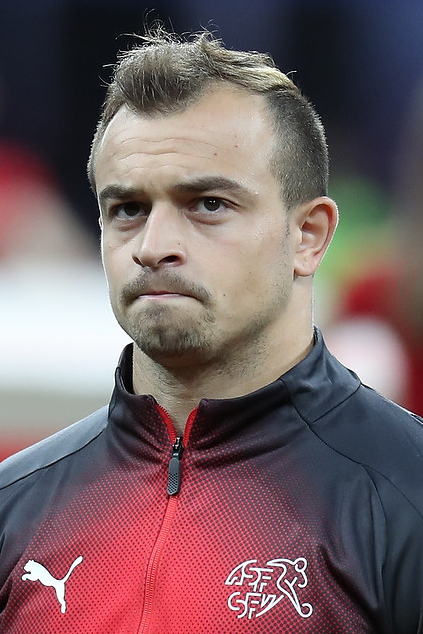
แจร์ดัน ชาชีรี

| name = แจร์ดัน ชาชีรี
| image = Xherdan Shaqiri 2018.jpg
| image_size = 200px
| caption = ชาชีรีขณะเล่นให้กับฟุตบอลทีมชาติสวิตเซอร์แลนด์|สวิตเซอร์แลนด์ในฟุตบอลโลก 2018
| fullname = แจร์ดัน ชาชีรี
| birth_place = กญีลาแน สหพันธ์สาธารณรัฐสังคมนิยมยูโกสลาเวีย|อดีตยูโกสลาเวีย
| position = กองกลาง#ปีก|ปีก
| currentclub = สโมสรฟุตบอลชิคาโกไฟร์|ชิคาโกไฟร์
| clubnumber = 10
| youthyears1 = 1999–2001 |youthclubs1 = เอ็สเฟา เอาคสท์
| youthyears2 = 2001–2009 |youthclubs2 = สโมสรฟุตบอลบาเซิล|บาเซิล
| years1 = 2007–2009 |clubs1 = สโมสรฟุตบอลบาเซิล|บาเซิล 2 |caps1 = 19 |goals1 = 8
| years2 = 2009–2012 |clubs2 = สโมสรฟุตบอลบาเซิล|บาเซิล |caps2 = 92 |goals2 = 18
| years3 = 2012–2015 |clubs3 = สโมสรฟุตบอลไบเอิร์นมิวนิก|ไบเอิร์นมิวนิก |caps3 = 52 |goals3 = 11
| years4 = 2015 |clubs4 = สโมสรฟุตบอลอินแตร์นาซีโอนาเลมีลาโน|อินแตร์นาซีโอนาเล |caps4 = 15 |goals4 = 1
| years5 = 2015–2018 |clubs5 = สโมสรฟุตบอลสโตกซิตี|สโตกซิตี |caps5 = 84 |goals5 = 15
| years6 = 2018–2021 |clubs6 = สโมสรฟุตบอลลิเวอร์พูล|ลิเวอร์พูล | caps6 = 45| goals6 = 7
| years7 = 2021–2022 | clubs7 = ออแล็งปิกลียอแน | caps7 = 11 | goals7 = 2
|years8=2022–|caps8=29|goals8=7|clubs8=สโมสรฟุตบอลชิคาโกไฟร์|ชิคาโกไฟร์
| nationalyears1 = 2007–2008 |nationalteam1 = ฟุตบอลทีมชาติสวิตเซอร์แลนดรุ่นอายุไม่เกิน 17 ปี|สวิตเซอร์แลนด์ อายุไม่เกิน 17 ปี |nationalcaps1 = 10 |nationalgoals1 = 0
| nationalyears2 = 2008–2009 |nationalteam2 = ฟุตบอลทีมชาติสวิตเซอร์แลนด์รุ่นอายุไม่เกิน 18 ปี|สวิตเซอร์แลนด์ อายุไม่เกิน 18 ปี |nationalcaps2 = 5 |nationalgoals2 = 0
| nationalyears3 = 2009 |nationalteam3 = ฟุตบอลทีมชาติสวิตเซอร์แลนด์รุ่นอายุไม่เกิน 19 ปี|สวิตเซอร์แลนด์ อายุไม่เกิน 19 ปี |nationalcaps3 = 5 |nationalgoals3 = 3
| nationalyears4 = 2009–2011 |nationalteam4 = ฟุตบอลทีมชาติสวิตเซอร์แลนด์รุ่นอายุไม่เกิน 21 ปี|สวิตเซอร์แลนด์ อายุไม่เกิน 21 ปี |nationalcaps4 = 7 |nationalgoals4 = 1
| nationalyears5 = 2010– |nationalteam5 = ฟุตบอลทีมชาติสวิตเซอร์แลนด์|สวิตเซอร์แลนด์ | nationalcaps5 = 108
| nationalgoals5 = 26
แจร์ดัน ชาชีรี (; เกิดเมื่อวันที่ 10 ตุลาคม ค.ศ. 1991) เป็นนักฟุตบอลชาวสวิสเชื้อสายแอลเบเนีย ปัจจุบันเล่นในตำแหน่งกองกลาง#ปีก|ปีกให้แก่ชิคาโกไฟร์ในเอ็มแอลเอส​ และฟุตบอลทีมชาติสวิตเซอร์แลนด์|ทีมชาติสวิตเซอร์แลนด์
ชาชีรีเคยเล่นให้กับไบเอิร์นมิวนิกในบุนเดิสลีกา และอินเตอร์มิลานในเซเรียอามาก่อน ตั้งแต่ที่ได้ขึ้นมาอยู่ในสโมสรชุดใหญ่ของบาเซิล ชาชีรีมีทั้งความเร็วและการเล่นบอลที่ดี โดยชาชีรีนั้นถนัดเท้าซ้าย จนได้รับฉายาว่า "ลิโอเนล เมสซิ|เมสซิแห่งเทือกเขาแอลป์" และ "คนแคระมหัศจรรย์"
ในพรีเมียร์ลีก ฤดูกาล 2015–16|ฤดูกาล 2015–16 หลังเปิดฤดูกาลมาได้เพียงนัดเดียว ชาชีรีได้ย้ายมายังสโตกซิตีในพรีเมียร์ลีกด้วยค่าตัว 12 ล้านปอนด์ (ประมาณ 600 ล้านบาท) นับเป็นผู้เล่นรายที่ 5 ที่ย้ายเข้าสโมสรในฤดูกาลนี้ (หลังจากที่ก่อนหน้านั้นชาชีรีได้เดินทางมายังบริแทนเนียสเตเดียมเพื่อชมการแข่งขันพรีเมียร์ลีกนัดแรกระหว่างสโตกซิตีกับสโมสรฟุตบอลลิเวอร์พูล|ลิเวอร์พูล ซึ่งสโตกซิตีแพ้ไป 0–1 ประตู) ถือเป็นผู้เล่นที่มีค่าตัวแพงที่สุดในประวัติศาสตร์สโมสร
ชาชิรีเกิดที่เมืองกญีลาแน ยูโกสลาเวีย ครอบครัวของเขาเป็นมุสลิมชาวแอลเบเนีย-คอซอวอ โดยเขาและครอบครัวอพยพมายังสวิตเซอร์แลนด์ในปี 1992 Rico, Simon (22 December 2012). "Football : Xherdan Shaqiri, le meilleur ambassadeur suisse du Kosovo". "Le Courrier des Balkans" (in French). Archived from the original on 20 July 2013.
พ่อของเขาทำงานเป็นคนล้างจานในร้านอาหาร ส่วนแม่ของเขาทำงานเป็นพนักงานทำความสะอาด ในวัยเด็กชาชิรีฝันอยากเป็นนักฟุตบอลอาชีพ โดยมีโรนัลโด อดีตนักเตะทีมชาติบราซิลเป็นไอดอล"Xherdan Shaqiri's incredible life story in his own words: from Kosovo to World Cup star". "Stoke Sentinel".
== สโมสรอาชีพ ==
=== บาเซิล ===
=== ไบเอิร์นมิวนิก ===
=== อินเตอร์มิลาน ===
=== สโตกซิตี ===
=== ลิเวอร์พูล ===
ในวันที่ 13 กรกฎาคม ค.ศ. 2018 ชาชีรีได้ตกลงย้ายจากสโตกซิตีไปร่วมทีมลิเวอร์พูล ด้วยค่าตัว 13.5 ล้านปอนด์ เขาได้รับมอบหมายให้สวมเสื้อหมายเลข 23 แทนแอมแร จัน ที่ย้ายไปอยู่สโมสรฟุตบอลยูเวนตุส|ยูเวนตุส ต่อมา ในวันที่ 29 กรกฎาคม ค.ศ. 2018 อินเตอร์เนชันแนลแชมเปียนส์คัพ ฤดูกาล 2018 ชาชีรีประเดิมสนามให้ลิเวอร์พูลในช่วงปรีซีซั่น และทำประตูด้วยจักรยานอากาศ ในนัดที่ ลิเวอร์พูล เอาชนะ สโมสรฟุตบอลแมนเชสเตอร์ยูไนเต็ด|แมนเชสเตอร์ยูไนเต็ด ที่สนามมิชิแกน 4-1 Match Report: ลิเวอร์พูลปิดทัวร์อเมริกาด้วยชัยชนะเหนือแมนฯ ยูไนเต็ด ต่อมา ในวันที่ 12 สิงหาคม ค.ศ. 2018 ชาชีรีลงเล่นให้กับ ลิเวอร์พูล เป็นนัดแรกในนัดที่ ลิเวอร์พูล เปิดสนามแอนฟีลด์เอาชนะ สโมสรฟุตบอลเวสต์แฮมยูไนเต็ด|เวสต์แฮมยูไนเต็ด 4-0 Match Report: หงส์แดงถล่มขุนค้อน 4-0 คว้าสามแต้มแรกของฤดูกาล 2018-19 ต่อมา ในวันที่ 22 กันยายน ค.ศ. 2018 ชาชีรีลงสนามเป็นตัวจริงนัดแรกในพรีเมียร์ลีก ในนัดที่ ลิเวอร์พูล เปิดสนามแอนฟีลด์เอาชนะ เซาแทมป์ตัน 3-0 Match Report: ลิเวอร์พูลชนะ 6 นัดรวดในพรีเมียร์ลีก หลังถล่มเซาท์แฮมป์ตันที่แอนฟิลด์
ในวันที่ 27 ตุลาคม ค.ศ. 2018 ชาชีรีทำประตูแรกในสีเสื้อของลิเวอร์พูล ในพรีเมียร์ลีก ฤดูกาล 2018–19 นัดที่ ลิเวอร์พูล เปิดสนามแอนฟีลด์เอาชนะ สโมสรฟุตบอลคาร์ดิฟฟ์ซิตี|คาร์ดิฟฟ์ซิตี 4-1 Match Report: ลิเวอร์พูลเปิดแอนฟิลด์ถล่มคาร์ดิฟฟ์ 4-1 ต่อมา ในวันที่ 11 พฤศจิกายน ค.ศ. 2018 ชาชีรีทำประตูที่ 2 ในพรีเมียร์ลีก ในนัดที่ ลิเวอร์พูล เปิดสนามแอนฟีลด์เอาชนะ สโมสรฟุตบอลฟูลัม|ฟูลัม 2-0 Match Report: ลิเวอร์พูลเปิดแอนฟิลด์ต้อนฟูแล่ม 2-0 (วิดีโอ) ต่อมา ในวันที่ 5 ธันวาคม ค.ศ. 2018 ชาชีรีทำประตูที่ 3 ในพรีเมียร์ลีก ในนัดที่ ลิเวอร์พูล เอาชนะ สโมสรฟุตบอลเบิร์นลีย์|เบิร์นลีย์ ที่เทิร์ฟมัวร์ 3-1 Match Report: ลิเวอร์พูลสู้กลับมาชนะเบิร์นลีย์ที่เทิร์ฟ มัวร์ ต่อมา ในวันที่ 16 ธันวาคม ค.ศ. 2018 ชาชีรีลงสนามเป็นตัวสำรองแทน นาบี เกอีตา และยิง 2 ประตู ในนัดที่ ลิเวอร์พูล เปิดสนามแอนฟีลด์เอาชนะคู่ปรับตลอดกาล แมนเชสเตอร์ยูไนเต็ด 3-1 Match Report: ชากิรีซัดสองประตูให้ลิเวอร์พูลชนะแมนฯ ยูไนเต็ด 3-1 ต่อมา ในวันที่ 26 ธันวาคม ค.ศ. 2018 ชาชีรีทำประตูที่ 6 ในพรีเมียร์ลีก ในนัดที่ ลิเวอร์พูล เปิดสนามแอนฟีลด์เอาชนะ สโมสรฟุตบอลนิวคาสเซิลยูไนเต็ด|นิวคาสเซิลยูไนเต็ด 4-0 Match Report: ลิเวอร์พูลถล่มนิวคาสเซิล 4-0 ในวันบ็อกซิงเดย์
ในวันที่ 1 มิถุนายน ค.ศ. 2019 ยูฟ่าแชมเปียนส์ลีก นัดชิงชนะเลิศ 2019 ลิเวอร์พูล เจอกับ ทอตนัมฮอตสเปอร์ ที่เอสตาดิโอเมโตรโปลิตาโน (มาดริด)|วันดาเมโตรโปลิตาโน ในมาดริด, ประเทศสเปน สุดท้าย ลิเวอร์พูล เอาชนะ ทอตนัมฮอตสเปอร์ 2-0 ช่วยให้ ลิเวอร์พูล คว้าแชมป์ยูฟ่าแชมเปียนส์ลีก สมัยที่ 6 ได้สำเร็จ Match Report: ลิเวอร์พูลคว้าถ้วยแชมเปียนส์ลีกหลังชนะสเปอร์ส 2-0 ต่อมา ในวันที่ 4 ธันวาคม ค.ศ. 2019 ชาชีรีทำประตูแรกในพรีเมียร์ลีก ฤดูกาล 2019–20 นัดที่ ลิเวอร์พูล เปิดสนามแอนฟีลด์เอาชนะ สโมสรฟุตบอลเอฟเวอร์ตัน|เอฟเวอร์ตัน 5-2 Match Report: ลิเวอร์พูลเปิดแอนฟิลด์ถล่มเอฟเวอร์ตัน 5-2 ต่อมา ในวันที่ 21 ธันวาคม ค.ศ. 2019 ฟุตบอลชิงแชมป์สโมสรโลก 2019 นัดชิงชนะเลิศ ลิเวอร์พูล เจอกับ กลูบีจีเรกาตัสดูฟลาเม็งกู|ฟลาเม็งกู ตัวแทน คอนเมบอล ในฐานะแชมป์เก่าของ โกปาลิเบร์ตาโดเรส ที่สนามกีฬาแห่งชาติคาลิฟา ในโดฮา, ประเทศกาตาร์ สุดท้าย ลิเวอร์พูล เอาชนะ ฟลาเม็งกู ในช่วงต่อเวลาพิเศษ 1-0 ช่วยให้ ลิเวอร์พูล คว้าแชมป์ฟุตบอลชิงแชมป์สโมสรโลก สมัยแรกได้สำเร็จ Match Report: ลิเวอร์พูลคว้าแชมป์คลับ เวิลด์ ที่กาตาร์ จบฤดูกาล ชาชีรีช่วยให้ ลิเวอร์พูล คว้าแชมป์พรีเมียร์ลีกครั้งแรกในรอบ 30 ปีได้สำเร็จ อัลบั้มภาพ: ทีมลิเวอร์พูลคว้าแชมป์พรีเมียร์ลีก
ในวันที่ 24 กันยายน ค.ศ. 2020 ฟุตบอลลีกคัพ รอบ 3 ชาชีรียิงประตูขึ้นนำด้วยลูกฟรีคิก ในนัดที่ ลิเวอร์พูล เอาชนะ ลิงคอล์นซิตี 7-2 ช่วยให้ ลิเวอร์พูล ผ่านเข้ารอบ 4 ฟุตบอลลีกคัพ ได้สำเร็จ Match Report: ลิเวอร์พูลบุกถล่มลินคอล์น ซิตี้ เข้ารอบคาราบาว คัพ
== ทีมชาติสวิตเซอร์แลนด์ ==
=== ทีมเยาวชน ===
=== ทีมชุดใหญ่ ===
==== ฟุตบอลโลก 2018 ====
ในเดือนพฤษภาคม ค.ศ. 2018 ทีมชาติสวิตเซอร์แลนด์เรียกตัวชาชีรีติดรายชื่อชุดลุยศึกฟุตบอลโลก 2018 ที่รัสเซีย โดย สวิตเซอร์แลนด์ ได้อยู่กลุ่มอี ร่วมกับ ฟุตบอลทีมชาติบราซิล|บราซิล, ฟุตบอลทีมชาติคอสตาริกา|คอสตาริกา และ ฟุตบอลทีมชาติเซอร์เบีย|เซอร์เบีย ต่อมา ในวันที่ 22 มิถุนายน ค.ศ. 2018 ชาชีรีทำประตูแรกในฟุตบอลโลก ในนัดที่ สวิตเซอร์แลนด์ เอาชนะ เซอร์เบีย 2-1 สุดท้าย สวิตเซอร์แลนด์ ผ่านเข้ารอบ 16 ทีมสุดท้าย คว้าอันดับ 2 ของกลุ่มอี ชนะ 1 เสมอ 2 ต่อมา ในวันที่ 3 กรกฎาคม ค.ศ. 2018 ฟุตบอลโลก 2018 รอบ 16 ทีมสุดท้าย สวิตเซอร์แลนด์ พ่ายแพ้ ฟุตบอลทีมชาติสวีเดน|สวีเดน 0-1 ทำให้ สวิตเซอร์แลนด์ ต้องจบเส้นทางฟุตบอลโลก ที่รัสเซีย เพียงเท่านี้
== สถิติอาชีพ ==
=== สโมสร ===
| class="wikitable" style="text-align: center;"
|-
!rowspan=2|สโมสร
!rowspan=2|ฤดูกาล
!colspan=3|ลีก
!colspan=2|ฟุตบอลถ้วย
!colspan=2|ลีกคัพ
!colspan=2|ยุโรป
!colspan=2|อื่นๆ
!colspan=2|รวม
|-
!Division!!ลงเล่น!!ประตู!!ลงเล่น!!ประตู!!ลงเล่น!!ประตู!!ลงเล่น!!ประตู!!ลงเล่น!!ประตู!!ลงเล่น!!ประตู
|-
|Rowspan=3|FC Basel|FC Basel II
|2007–08 FC Basel season|2007–08
|1. Liga Classic|Swiss 1. Liga
|2||0||colspan=2|—||colspan=2|—||colspan=2|—||colspan=2|—||2||0
|-
|2008–09 FC Basel season|2008–09
|Swiss 1. Liga
|17||8||colspan=2|—||colspan=2|—||colspan=2|—||colspan=2|—||17||8
|-
!colspan=2|รวม
!19!!8!!colspan=2|—!!colspan=2|—!!colspan=2|—!!colspan=2|—!!19!!8
|-
|Rowspan="4"|สโมสรฟุตบอลบาเซิล|บาเซิล
|2009–10 FC Basel season|2009–10
|Swiss Super League
|32||4||5||1||colspan="2"|—||10||2||colspan="2"|—||47||7
|-
|2010–11 FC Basel season|2010–11
|Swiss Super League
|29||5||2||0||colspan="2"|—||11||2||colspan="2"|—||42||7
|-
|2011–12 FC Basel season|2011–12
|Swiss Super League
|31||9||4||0||colspan="2"|—|||6||0||colspan="2"|—||41||9
|-
!Colspan=2|รวม
!92!!18!!11!!1!!colspan=2|—||27!!4!!Colspan=2|—!!130!!23
|-
|rowspan="4"|สโมสรฟุตบอลไบเอิร์นมิวนิก|ไบเอิร์นมิวนิก
|2012–13 FC Bayern Munich season|2012–13
|บุนเดิสลีกา
|26||4||5||3||colspan="2"|—|||7||1||1||0||39||8
|-
|2013–14 FC Bayern Munich season|2013–14
|บุนเดิสลีกา
|17||6||3||1||colspan="2"|—||4||0||3||0||27||7
|-
|2014–15 FC Bayern Munich season|2014–15
|บุนเดิสลีกา
|9||1||1||0||colspan="2"|—||4||1||1||0||15||2
|-
!Colspan=2 |รวม
!52!!11!!9!!4!!colspan=2|—||15!!2!!5!!0!!81!!17
|-
|สโมสรฟุตบอลอินแตร์นาซีโอนาเลมีลาโน|อินแตร์นาซีโอนาเล
|2014–15 Inter Milan season|2014–15
|เซเรียอา
|15||1||2||1||colspan="2"|—||3||1||colspan="2"|—||20||3
|-
|rowspan=4|สโมสรฟุตบอลสโตกซิตี|สโตกซิตี
|2015–16 Stoke City F.C. season|2015–16
|พรีเมียร์ลีก
|27||3||1||0||4||0||colspan=2|—||colspan=2|—||32||3
|-
|2016–17 Stoke City F.C. season|2016–17
|พรีเมียร์ลีก
|21||4||1||0||0||0||colspan=2|—||colspan=2|—||22||4
|-
|2017–18 Stoke City F.C. season|2017–18
|พรีเมียร์ลีก
|36||8||1||0||1||0||colspan=2|—||colspan=2|—||38||8
|-
!Colspan=2|รวม
!84!!15!!3!!0!!5!!0!!Colspan=2|—!!Colspan=2|—!!92!!15
|-
|rowspan=4|สโมสรฟุตบอลลิเวอร์พูล|ลิเวอร์พูล
|สโมสรฟุตบอลลิเวอร์พูลในฤดูกาล 2018–19|2018–19
|พรีเมียร์ลีก
|24||6||1||0||1||0||4||0||colspan="2"|—||30||6
|-
|สโมสรฟุตบอลลิเวอร์พูลในฤดูกาล 2019–20|2019–20
|พรีเมียร์ลีก
|7||1||0||0||0||0||1||0||3||0||11||1
|-
|สโมสรฟุตบอลลิเวอร์พูลในฤดูกาล 2020–21|2020–21
|พรีเมียร์ลีก
|14||0||2||0||1||1||5||0||0||0||22||1
|-
!colspan="2"|รวม
!45||7||3||0||2||1||10||0||3||0||63||8
|-
!colspan="3"|รวมทั้งหมด
!307||60||28||6||7||1||55||7||8||0||405||74
|
=== ทีมชาติ ===
=== ประตูในนามทีมชาติ ===
Switzerland score listed first, score column indicates score after each Shaqiri goal."
| class="wikitable sortable plainrowheaders"
|+ International goals by date, venue, cap, opponent, score, result and competition
|-
!scope=col|No.
!scope=col data-sort-type=date|Date
!scope=col|Venue
!scope=col|Cap
!scope=col|Opponent
!scope=col|Score
!scope=col|Result
!scope=col|Competition
!scope=col class=unsortable|
|-
!scope=row|1
|7 September 2010||St. Jakob-Park, Basel, Switzerland||align=center|7||||align=center|1–2||align=center|1–3||rowspan=4|UEFA Euro 2012 qualifying Group G|UEFA Euro 2012 qualifying||
|-
!scope=row|2
|rowspan=3|6 September 2011||rowspan=3|St. Jakob-Park, Basel, Switzerland||rowspan=3 align=center|13||rowspan=3|||align=center|1–1||rowspan=3 align=center|3–1||rowspan=3|
|-
!scope=row|3
|align=center|2–1
|-
!scope=row|4
|align=center|3–1
|-
!scope=row|5
|29 February 2012||Stade de Suisse, Bern, Switzerland||align=center|18||||align=center|1–1||align=center|1–3||Exhibition game|Friendly||
|-
!scope=row|6
|11 September 2012||Swissporarena, Lucerne, Switzerland||align=center|21||||align=center|2–0||align=center|2–0||2014 FIFA World Cup qualification – UEFA Group E|2014 FIFA World Cup qualification||
|-
!scope=row|7
|14 November 2012||Stade Olympique de Sousse, Sousse, Tunisia||align=center|24||||align=center|2–1||align=center|2–1||Friendly||
|-
!scope=row|8
|11 October 2013||Qemal Stafa Stadium, Tirana, Albania||align=center|30||||align=center|1–0||align=center|2–1||2014 FIFA World Cup qualification||
|-
!scope=row|9
|3 June 2014||Swissporarena, Lucerne, Switzerland||align=center|33||||align=center|2–0||align=center|2–0||Friendly||
|-
!scope=row|10
|rowspan=3|25 June 2014||rowspan=3|Arena da Amazônia, Manaus, Brazil||rowspan=3 align=center|36||rowspan=3|||align=center|1–0||rowspan=3 align=center|3–0||rowspan=3|2014 FIFA World Cup Group E|2014 FIFA World Cup||rowspan=3|
|-
!scope=row|11
|align=center|2–0
|-
!scope=row|12
|align=center|3–0
|-
!scope=row|13
|14 October 2014||San Marino Stadium, Serravalle (San Marino)|Serravalle, San Marino||align=center|40||||align=center|4–0||align=center|4–0||rowspan=3|UEFA Euro 2016 qualifying Group E|UEFA Euro 2016 qualifying||
|-
!scope=row|14
|rowspan=2|15 November 2014||rowspan=2|AFG Arena, St. Gallen, Switzerland||rowspan=2 align=center|41||rowspan=2|||align=center|3–0||rowspan=2 align=center|4–0||rowspan=2|
|-
!scope=row|15
|align=center|4–0
|-
!scope=row|16
|10 June 2015||Stockhorn Arena, Thun, Switzerland||align=center|45||||align=center|2–0||align=center|3–0||Friendly||
|-
!scope=row|17
|14 June 2015||LFF Stadium, Vilnius, Lithuania||align=center|46||||align=center|2–1||align=center|2–1||UEFA Euro 2016 qualifying||
|-
!scope=row|18
|25 June 2016||Stade Geoffroy-Guichard, Saint-Étienne, France||align=center|57||||align=center|1–1||align=center|1–1||UEFA Euro 2016 knockout stage|UEFA Euro 2016||
|-
!scope=row|19
|1 June 2017||Stade de la Maladière, Neuchâtel, Switzerland||align=center|61||||align=center|1–0||align=center|1–0||Friendly||
|-
!scope=row|20
|9 June 2017||Tórsvøllur, Tórshavn, Faroe Islands||align=center|62||||align=center|2–0||align=center|2–0||2018 FIFA World Cup qualification – UEFA Group B|2018 FIFA World Cup qualification||
|-
!scope=row|21
|22 June 2018||Kaliningrad Stadium, Kaliningrad, Russia||align=center|72||||align=center|2–1||align=center|2–1||2018 FIFA World Cup Group E|2018 FIFA World Cup||
|-
!scope=row|22
|8 September 2018||kybunpark, St. Gallen, Switzerland||align=center|75||||align=center|3–0||align=center|6–0||2018–19 UEFA Nations League A||
|-
|align=center|23||28 March 2021||align=center|88||||align=center|1–0||align=center|1–0||2022 FIFA World Cup qualification – UEFA Group C|2022 FIFA World Cup qualification||
|-
|align=center|24||rowspan="2"|20 June 2021||rowspan="2"|Baku Olympic Stadium|Olympic Stadium, Baku, Azerbaijan||rowspan="2" align=center|94||rowspan="2"|||align=center|2–0||rowspan="2" align=center|3–1||rowspan="3"|UEFA Euro 2020||rowspan="2"|cite web |title=Switzerland-Turkey UEFA EURO 2020 |publisher=UEFA |date=20 June 2021
|-
|align=center|25||align=center|3–1
|-
|align=center|26||2 July 2021||Krestovsky Stadium, Saint Petersburg, Russia||align=center|96||||align=center|1–1||align=center|1–1 ||cite web |title=Switzerland-Spain UEFA EURO 2020 |publisher=UEFA |date=2 July 2021
|
== เกียรติประวัติ ==
=== สโมสร ===
บาเซิล
* สวิสซูเปอร์ลีก: 2009–10, 2010–11, 2011–12
* สวิสคัพ: 2009–10, 2011–12
ไบเอิร์นมิวนิก
* บุนเดิสลีกา: 2012–13, 2013–14
* เดเอ็ฟเบ-โพคาล: 2012–13, 2013–14
* เดเอ็ฟเอ็ล-ซูเพอร์คัพ: 2012
* ยูฟ่าแชมเปียนส์ลีก: 2012–13
* ยูฟ่าซูเปอร์คัพ: 2013
* ฟุตบอลชิงแชมป์สโมสรโลก: 2013
ลิเวอร์พูล
* พรีเมียร์ลีก: พรีเมียร์ลีก ฤดูกาล 2019–20|2019–20
* ยูฟ่าแชมเปียนส์ลีก: ยูฟ่าแชมเปียนส์ลีก ฤดูกาล 2018–19|2018–19
* ยูฟ่าซูเปอร์คัพ: ยูฟ่าซูเปอร์คัพ 2019|2019
* ฟุตบอลชิงแชมป์สโมสรโลก: ฟุตบอลชิงแชมป์สโมสรโลก 2019|2019
=== รางวัลส่วนตัว ===
* Swiss Golden Player Award "SFAP Golden Player": 2012
* Swiss Golden Player Award "Best Young Player": 2012
* DFB-Pokal top goalscorer: 2012–13
* DFB-Pokal top assist provider: 2012–13
* UEFA Euro 2016 Goal of the Tournament
== อ้างอิง ==
== แหล่งข้อมูลอื่น ==
*
*
*
Navboxes colour
|title=ทีมชาติสวิตเซอร์แลนด์
|bg=#d81e05
|fg=white
หมวดหมู่:กองกลางฟุตบอล
หมวดหมู่:ปีกฟุตบอล
หมวดหมู่:นักฟุตบอลชาวสวิส
หมวดหมู่:นักฟุตบอลทีมชาติสวิตเซอร์แลนด์
หมวดหมู่:ผู้เล่นในพรีเมียร์ลีก
หมวดหมู่:ผู้เล่นในบุนเดิสลีกา
หมวดหมู่:ผู้เล่นในเซเรียอา
หมวดหมู่:ผู้เล่นในลีกเอิง
หมวดหมู่:ผู้เล่นในเมเจอร์ลีกซอกเกอร์
หมวดหมู่:ผู้เล่นสโมสรฟุตบอลบาเซิล
หมวดหมู่:ผู้เล่นสโมสรฟุตบอลไบเอิร์นมิวนิก
หมวดหมู่:ผู้เล่นสโมสรฟุตบอลอินแตร์นาซีโอนาเลมีลาโน
หมวดหมู่:ผู้เล่นสโมสรฟุตบอลสโตกซิตี
หมวดหมู่:ผู้เล่นสโมสรฟุตบอลลิเวอร์พูล
หมวดหมู่:ผู้เล่นออแล็งปิกลียอแน
หมวดหมู่:ผู้เล่นสโมสรฟุตบอลชิคาโกไฟร์
หมวดหมู่:ผู้เล่นในฟุตบอลโลก 2010
หมวดหมู่:ผู้เล่นในฟุตบอลโลก 2014
หมวดหมู่:ผู้เล่นในฟุตบอลชิงแชมป์แห่งชาติยุโรป 2016
หมวดหมู่:ผู้เล่นในฟุตบอลโลก 2018
หมวดหมู่:ผู้เล่นในฟุตบอลชิงแชมป์แห่งชาติยุโรป 2020
หมวดหมู่:ผู้เล่นในฟุตบอลโลก 2022
หมวดหมู่:ผู้เล่นในชุดชนะเลิศยูฟ่าแชมเปียนส์ลีก
หมวดหมู่:ชาวสวิสเชื้อสายคอซอวอ
หมวดหมู่:ชาวสวิสเชื้อสายแอลเบเนีย
หมวดหมู่:ผู้เล่นในฟุตบอลชิงแชมป์แห่งชาติยุโรป 2024